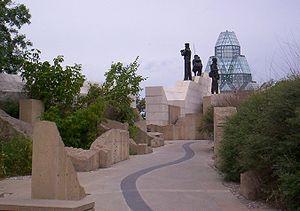
Le Canada est un pays situé dans la partie septentrionale de l'Amérique du Nord. Monarchie constitutionnelle à régime parlementaire constituée en fédération, composée de dix provinces et trois territoires, le pays est encadré par l'océan Atlantique à l'est, l'océan Arctique au nord et l'océan Pacifique à l'ouest. Le Canada comprend deux frontières terrestres avec les États-Unis, l'une au sud et l'autre au nord-ouest avec l'Alaska, ainsi qu'une frontière maritime avec la France, par le biais de l'archipel de Saint-Pierre-et-Miquelon, et le Danemark, par le biais du Groenland. Le territoire terrestre canadien s'étend sur 10 millions de kilomètres carrés, ce qui en fait le deuxième pays du monde pour la superficie après la Russie. En 2019, il compte plus de 37 millions d'habitants et est ainsi le 37ᵉ pays du monde en ce qui concerne la population. Le territoire contient plus de 31 700 lacs, ce qui fait du Canada l'un des pays possédant les plus grandes réserves d'eau douce du globe. Les langues officielles au niveau fédéral sont l'anglais et le français. La capitale fédérale est Ottawa et la monnaie, le dollar canadien.
Le monument au maintien de la paix est un monument se situant à Ottawa, la capitale du Canada. Il est dédié aux casques bleus canadiens morts et vivants.